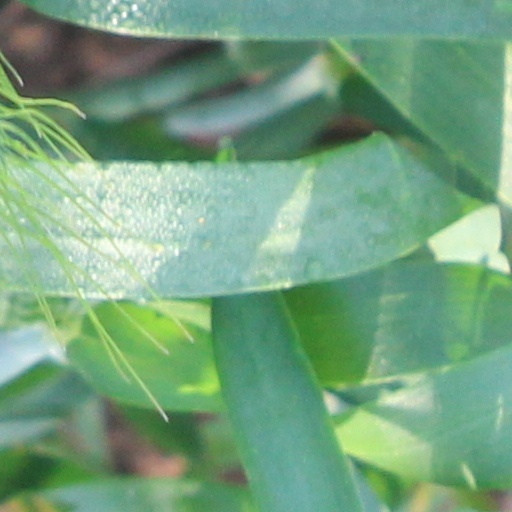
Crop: wheat